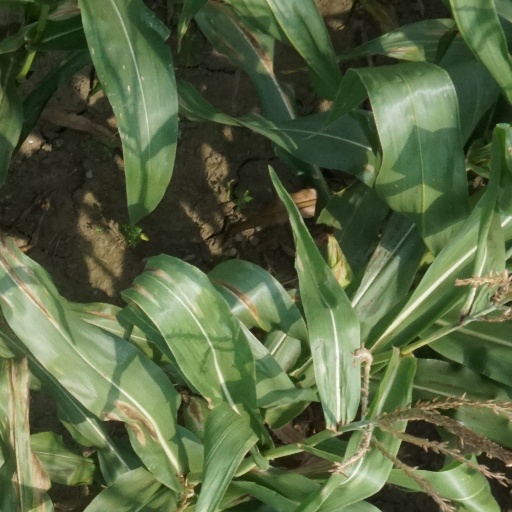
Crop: maize; corn